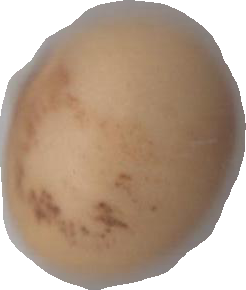
Variety: Grobogan